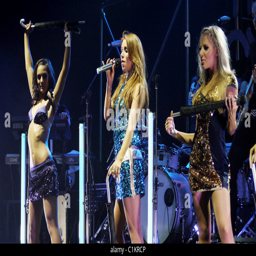
pop rock artist , pop artists